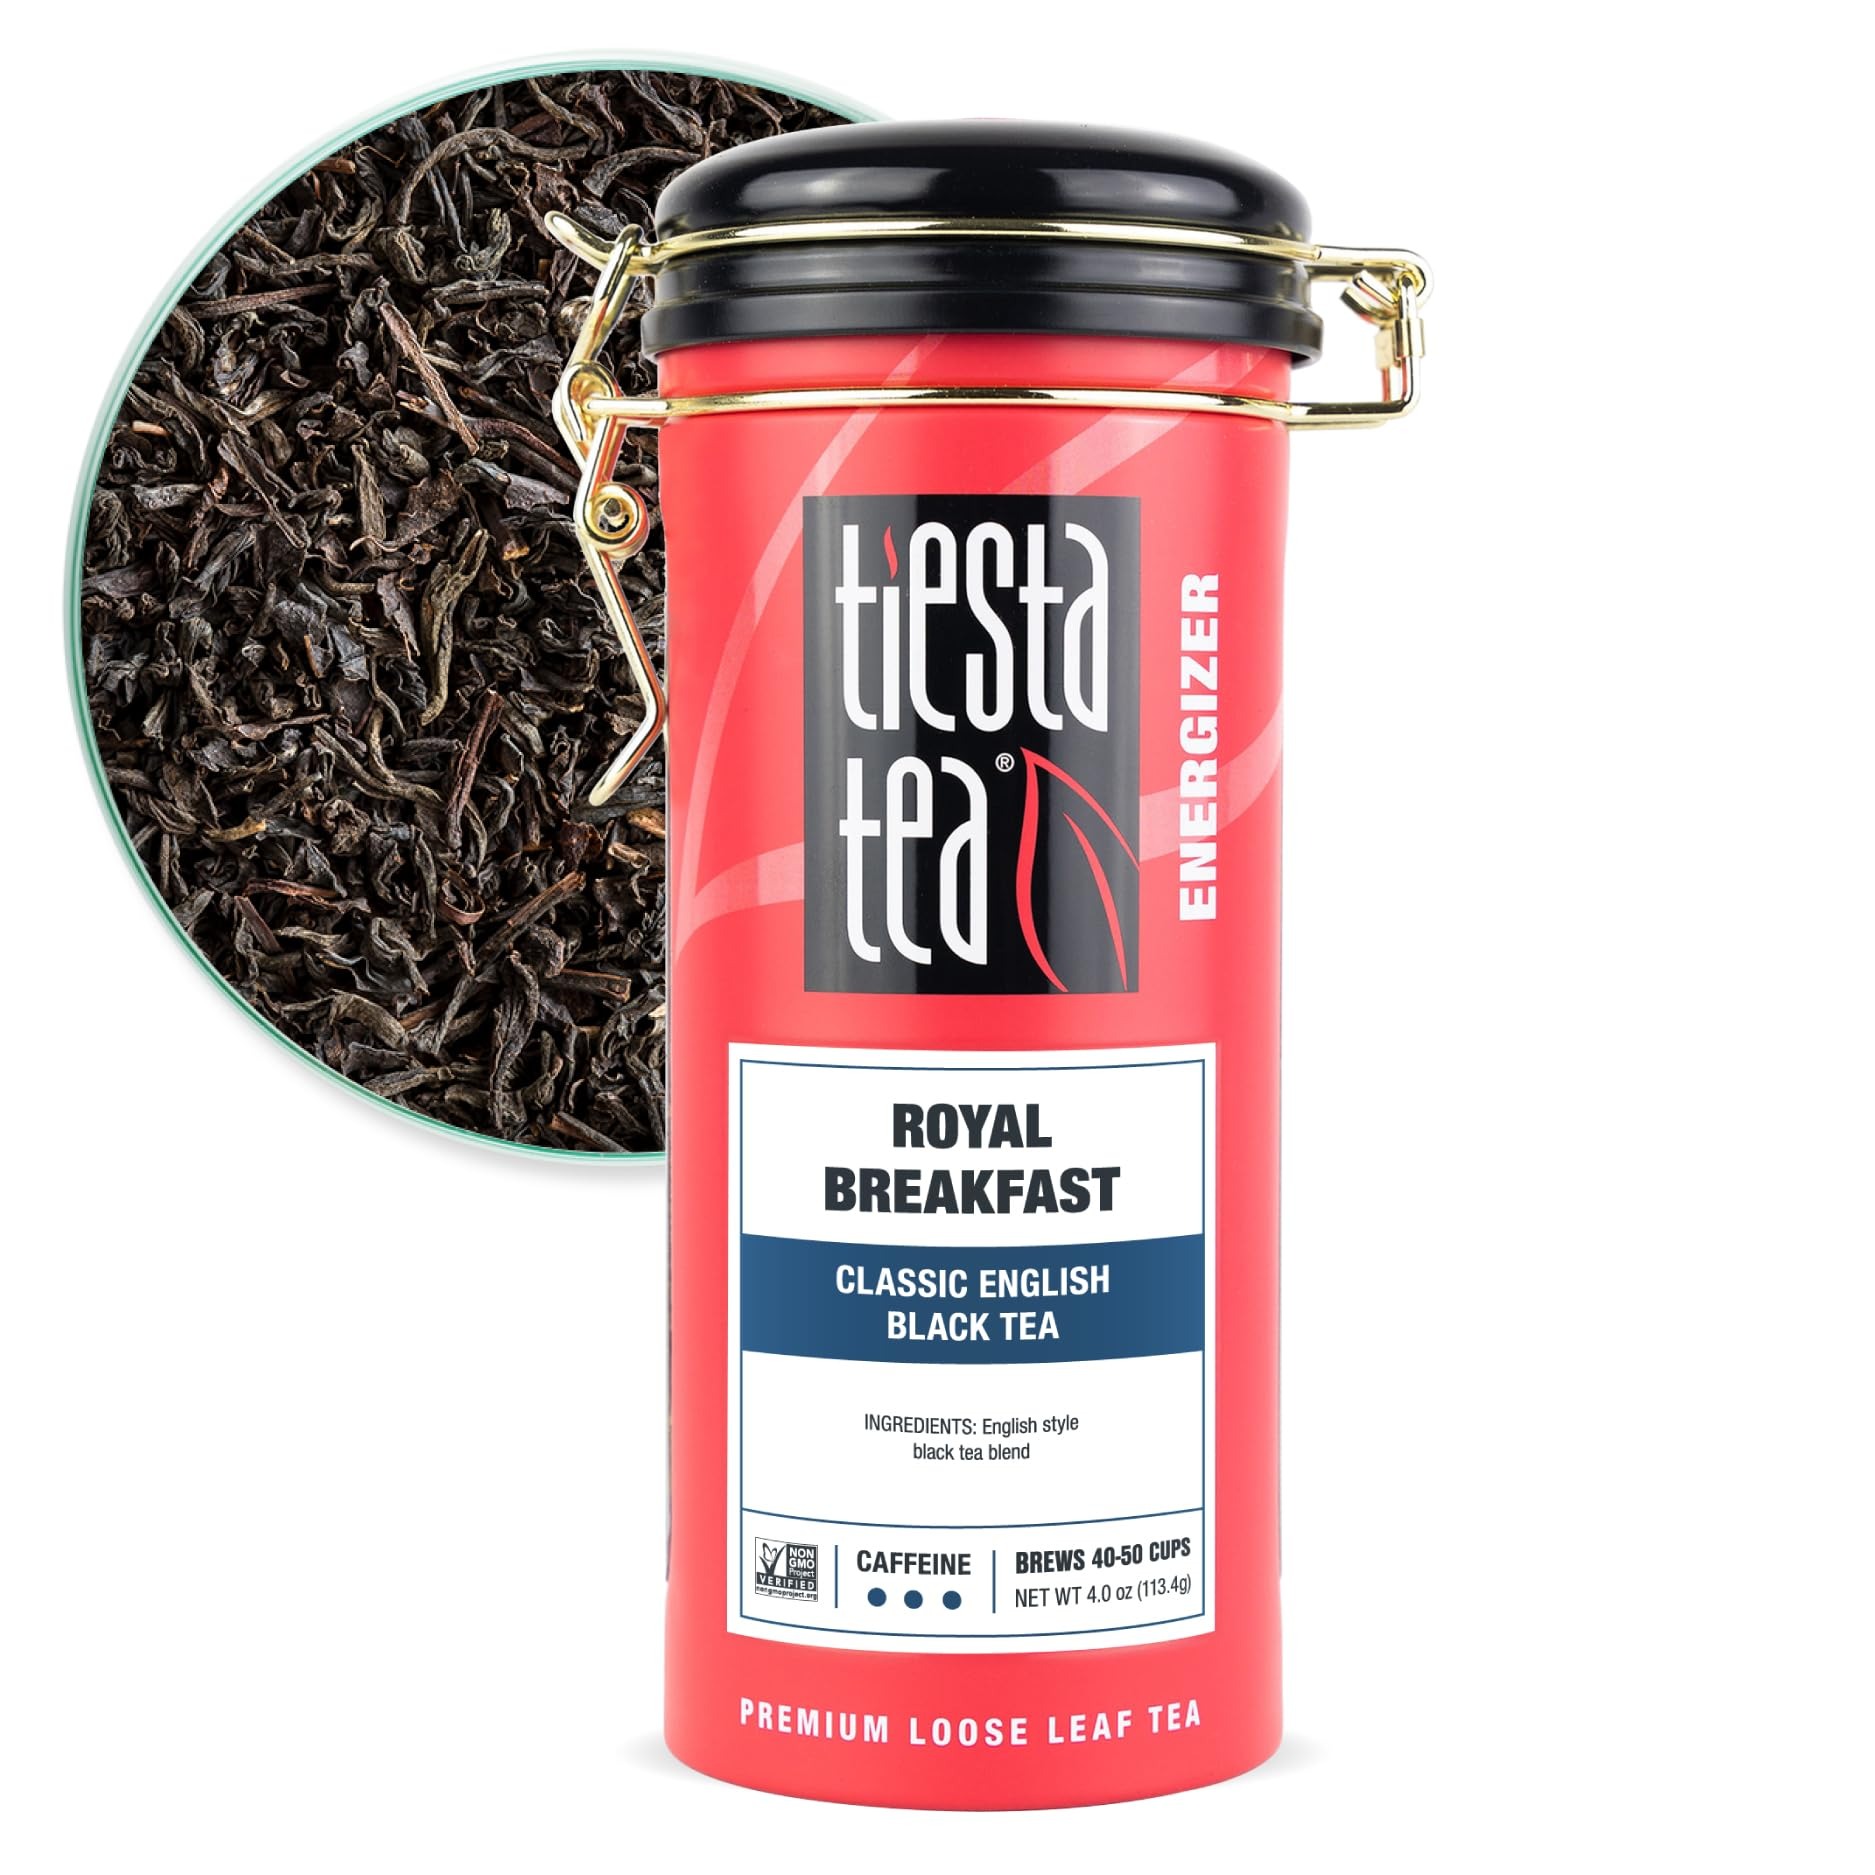
Item Name: Tiesta Tea - Royal Breakfast | Loose Leaf | Classic English Black Tea | Premium High Caffeine Hot & Iced Blend | Brews Up to 50 Cups | 4oz Refillable Tin
Bullet Point 1: CLASSIC ENGLISH BLACK TEA: Our Classic English Black Tea is the embodiment of a classic English breakfast. This regal blend of robust teas delivers a bold and flavorful experience. Whether you prefer it hot or iced, straight up or sweetened with a hint of sugar and a splash of milk, it's fit for royalty.
Bullet Point 2: PREMIUM LOOSE LEAF TEA BLEND: Elevate your tea ritual with our meticulously crafted premium loose leaf blend. We've sourced the finest natural ingredients, including English style black tea blend, to awaken your senses. As you bid farewell to disposable tea bags, you'll embrace the opulent richness that's visible in the vibrant tea leaves, aromatic in its scent.
Bullet Point 3: REUSABLE TEA TIN FOR TEA LOVERS: Our reusable tin is the ideal present for tea enthusiasts. Offering airtight storage, it ensures that your black loose leaf tea remains cozy and fresh for 40-50 cups.
Bullet Point 4: EFFORTLESS BREWING: Enjoy an easy brewing experience with our black loose leaf tea. Simply scoop 1.5 tsp of this delightful loose leaf tea blend for every 8 oz of hot water at 195 degrees Fahrenheit. Allow it to steep for 3-5 minutes to release the full spectrum of flavors. Then, savor the moment as you remove the tea leaves and indulge in your perfectly steeped cup.
Bullet Point 5: LIVE LOOSE + OUR IMPACT: We don’t take ourselves too seriously, but we seriously love to give back; through the Tiesta Tea Foundation, we provide resources and relief to communities across the globe and in our own backyard; so join us and Live Loose!
Value: 4.0
Unit: Ounce

Price: 14.95